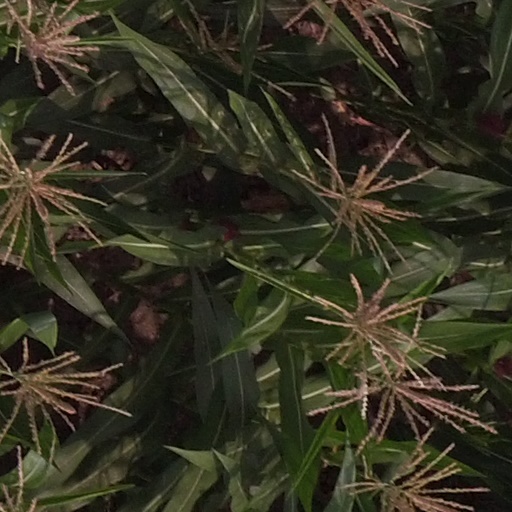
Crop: maize; corn